Erindale Centre

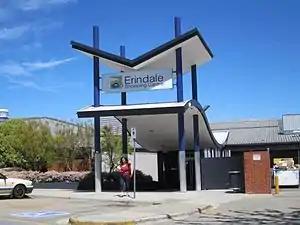
Northern entrance of the Erindale shopping centre

Erindale Shopping Centre is a small shopping centre located in the Tuggeranong suburb of Wanniassa in the Canberra region of Australia. It stands on the former site of the Erindale Homestead for which it is named, and comprises of both indoor and outdoor area with 76 stores, restaurants, cafes, and entertainment venues.